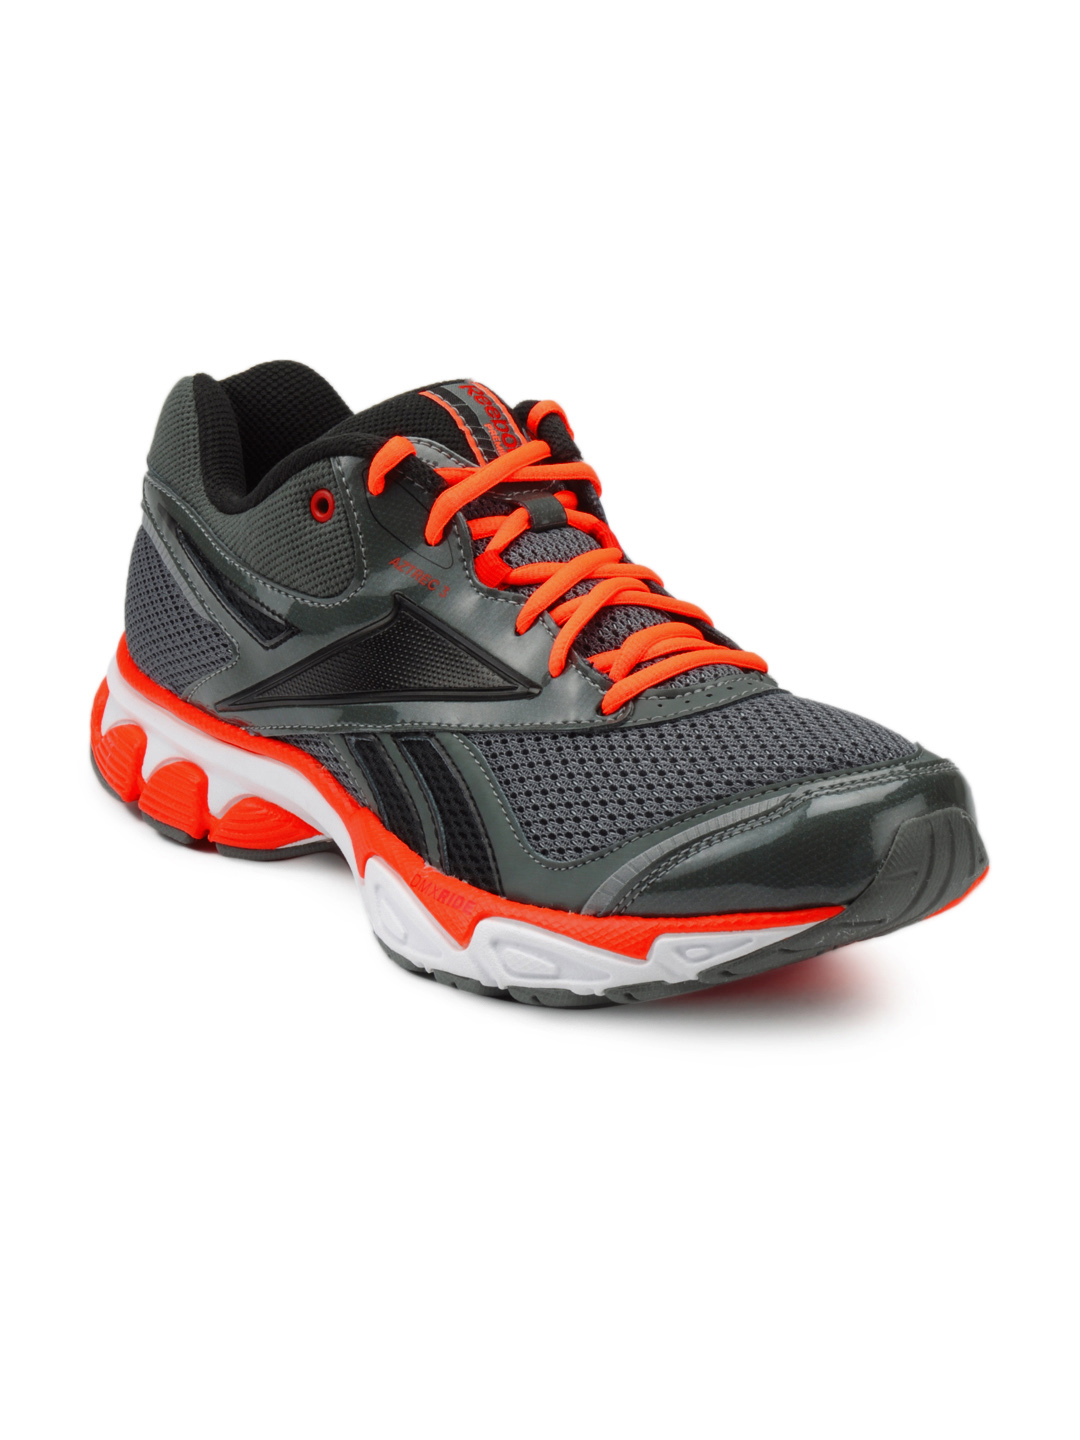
Reebok Men Charcoal Premier Aztrec Sports Shoes
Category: Footwear / Shoes / Sports Shoes
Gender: Men
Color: Charcoal
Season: Summer 2012
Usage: Sports